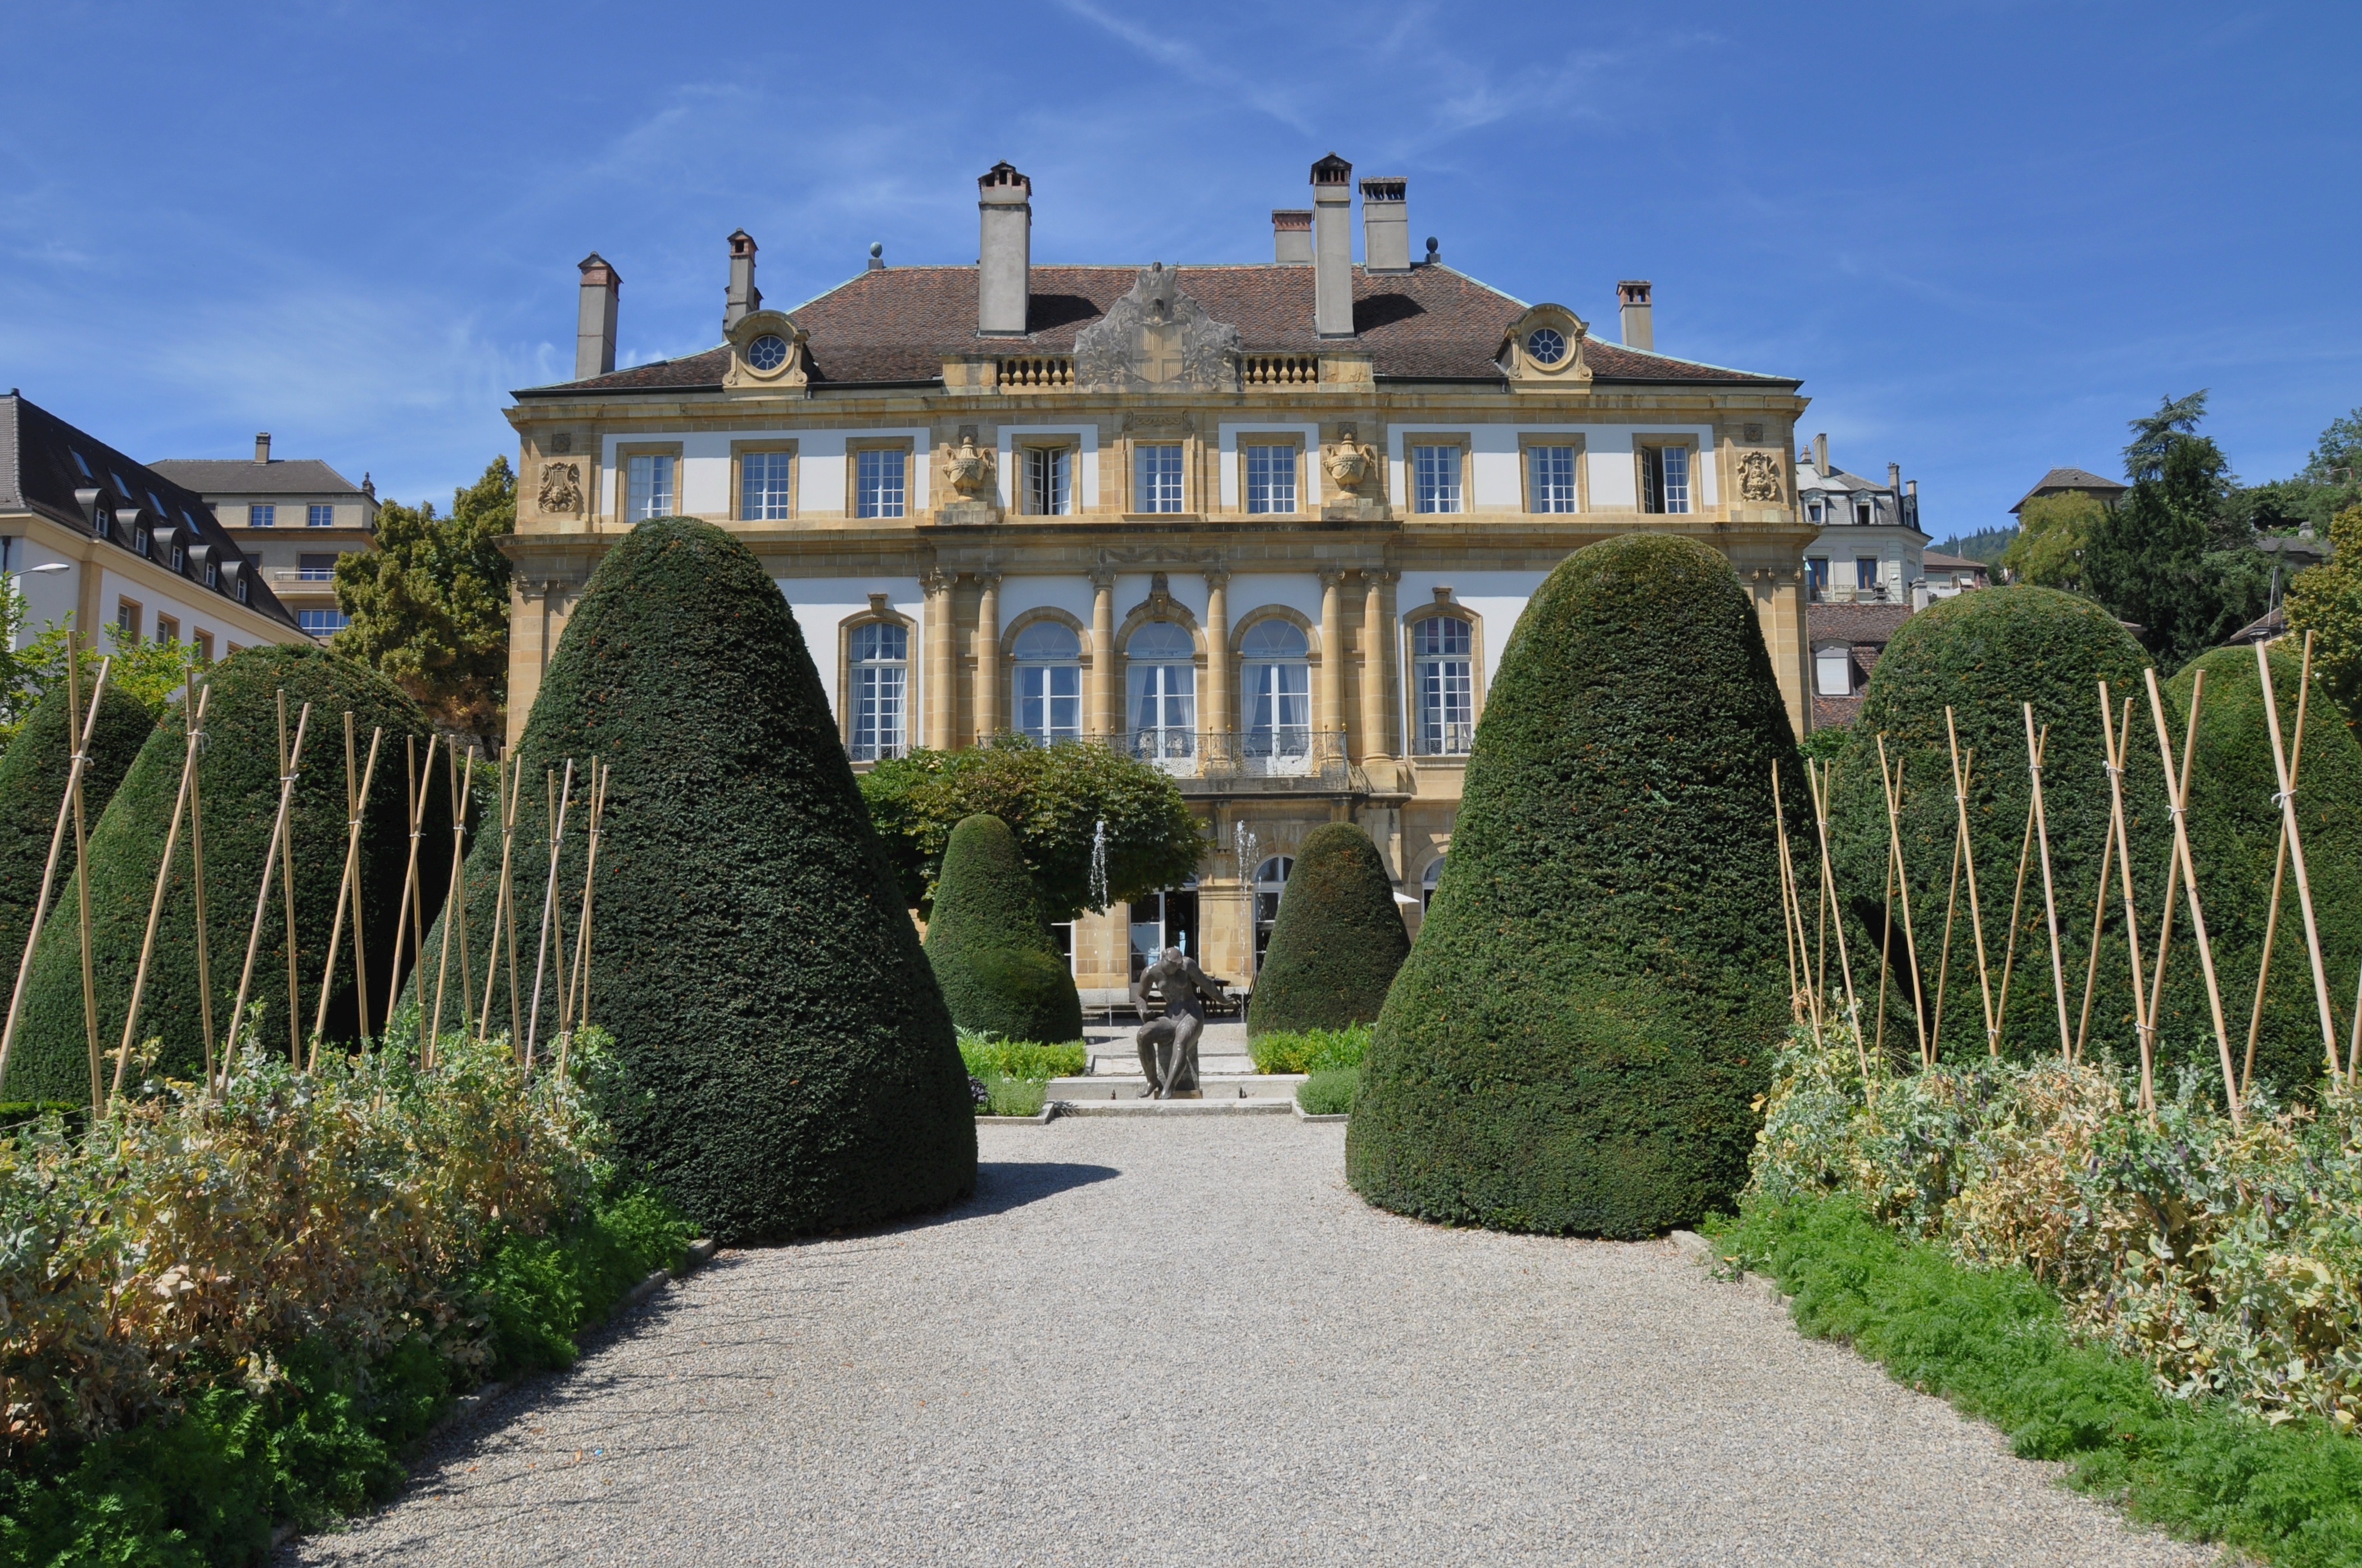
nature, architecture, sky, mansion, building, chateau, palace, summer, statue, spring, castle, landmark, fortification, garden, tourism, plants, trees, sculpture, outside, clouds, hotel, monastery, switzerland, grounds, estate, stately home, neuchatel hotel